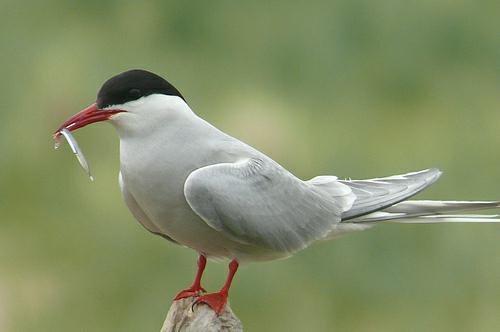
A photo of a artic tern